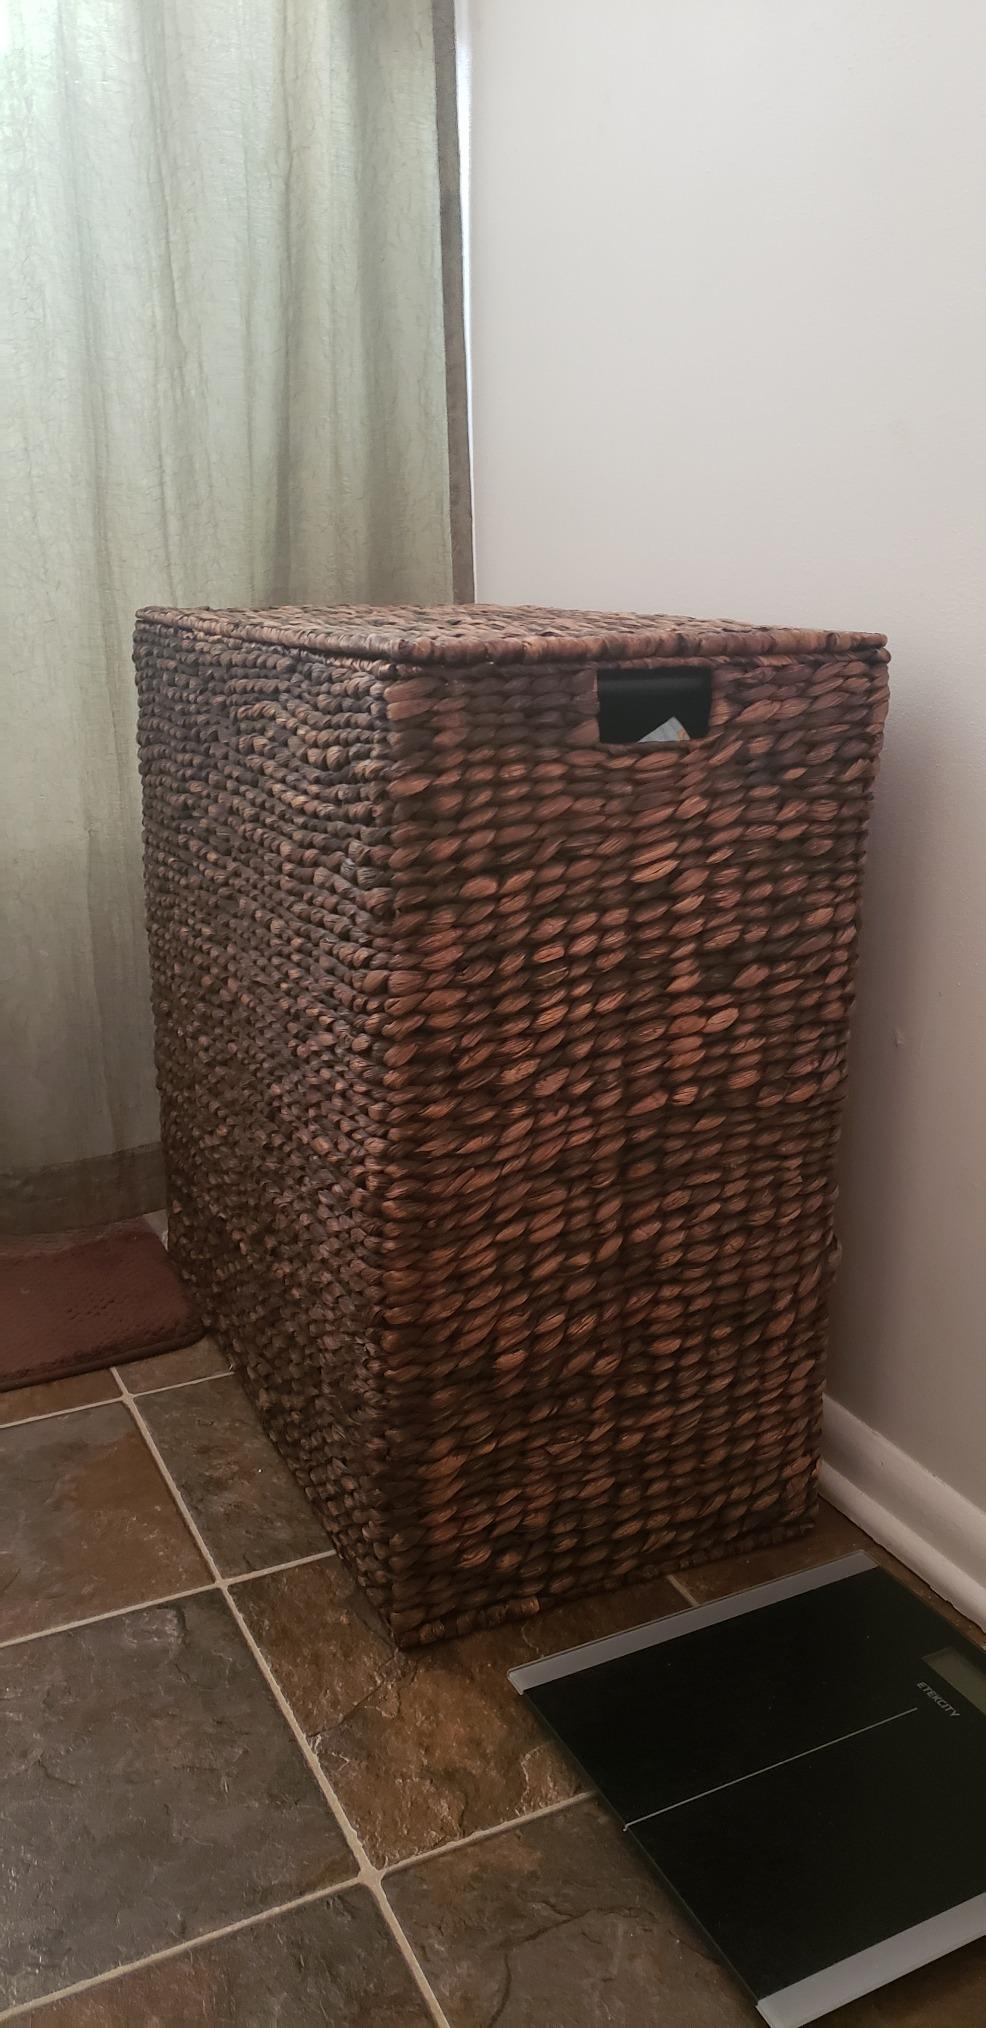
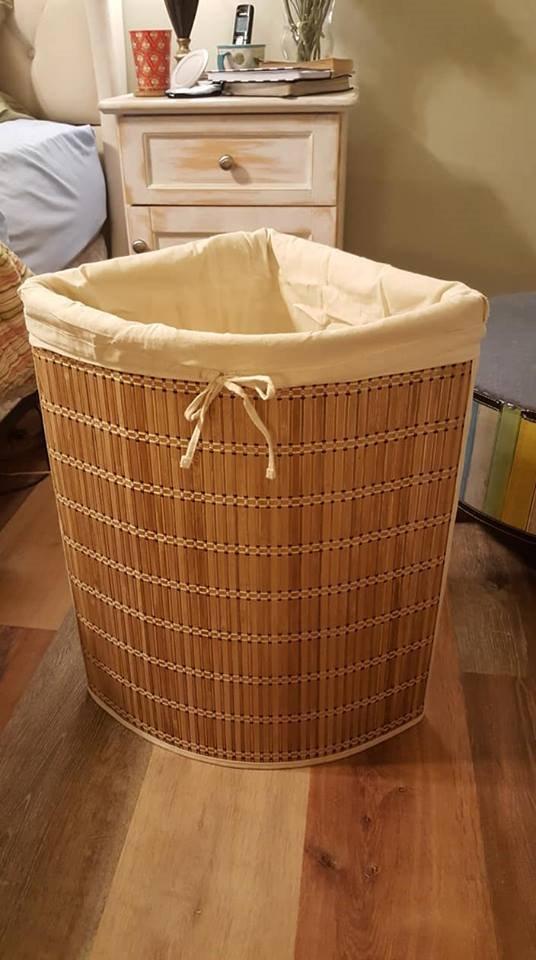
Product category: items_hamper
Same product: no